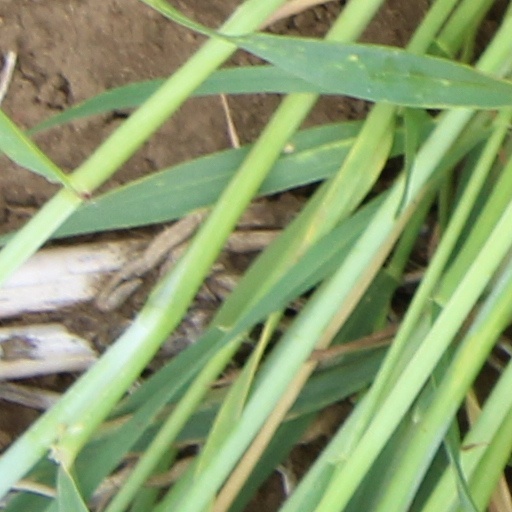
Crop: wheat